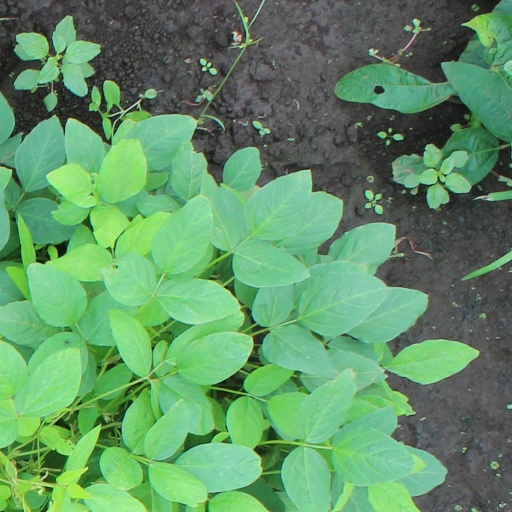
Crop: soybean